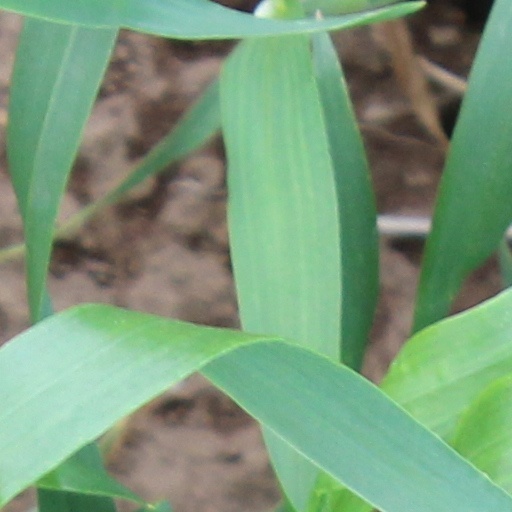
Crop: wheat